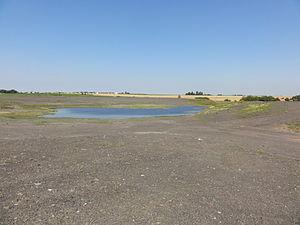
Terril n° 55 dit 13 de Nœux, Fosse n° 13 - 13 bis du Groupe de Béthune, Hersin-Coupigny et Sains-en-Gohelle, Pas-de-Calais, Nord-Pas-de-Calais, France.
Dans le bassin minier du Nord-Pas-de-Calais, 339 terrils sont recensés. En 1969, les Houillères leur ont attribué un numéro individuel, pour les référencer, et les exploiter. Ils sont numérotés d'ouest en est, du nᵒ 1 au 202. Une liste complémentaire a été créée dans les années 1970. Les sites y sont numérotés de 203 à 260, sans logique spécifique, chaque numéro ayant été attribué en fonction des sites susceptibles d'être exploités. Certains sites étant composés de plusieurs terrils annexes ou satellites, une lettre suit le numéro.
La fosse nᵒ 13 - 13 bis du Groupe de Béthune est un ancien charbonnage du Bassin minier du Nord-Pas-de-Calais, situé à Sains-en-Gohelle. Les Compagnies des mines de Nœux et de Béthune sont nationalisées en 1946, et intègrent le Groupe de Béthune. Le siège de concentration est commencé à partir de 1947. Un terril conique nᵒ 55 est établi à l'ouest de la fosse. Il n'y a pas de cités construites, puisque celles situées aux alentours suffisent amplement.